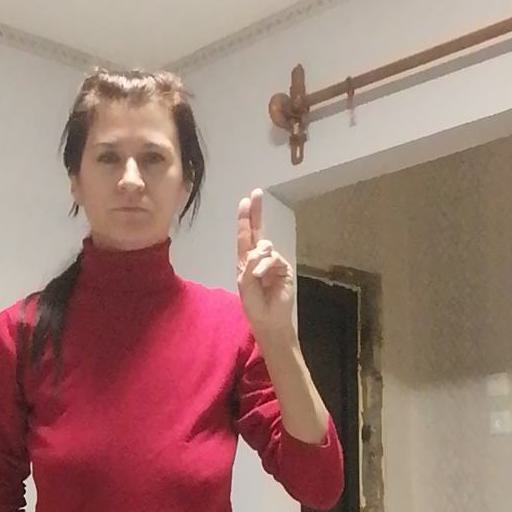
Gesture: two_up